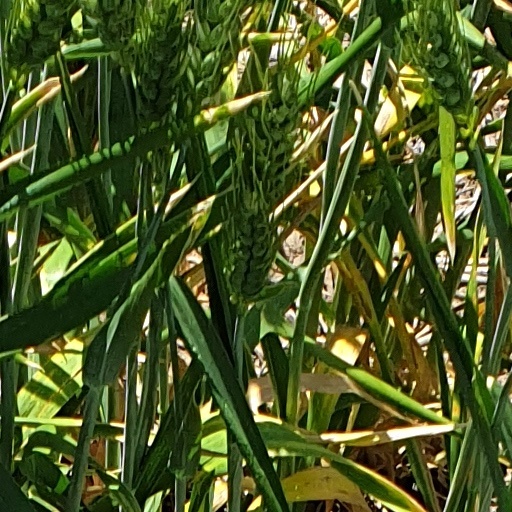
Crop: wheat